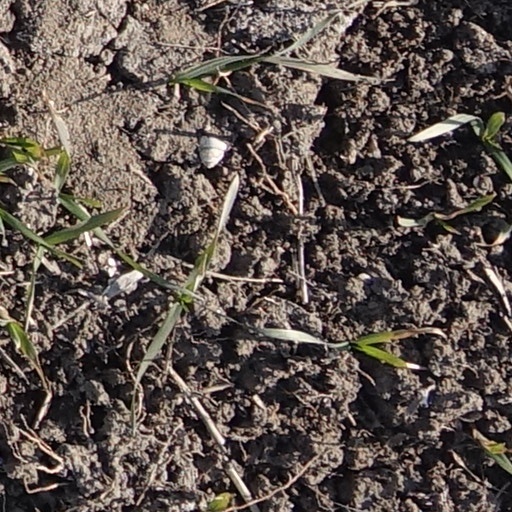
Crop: wheat